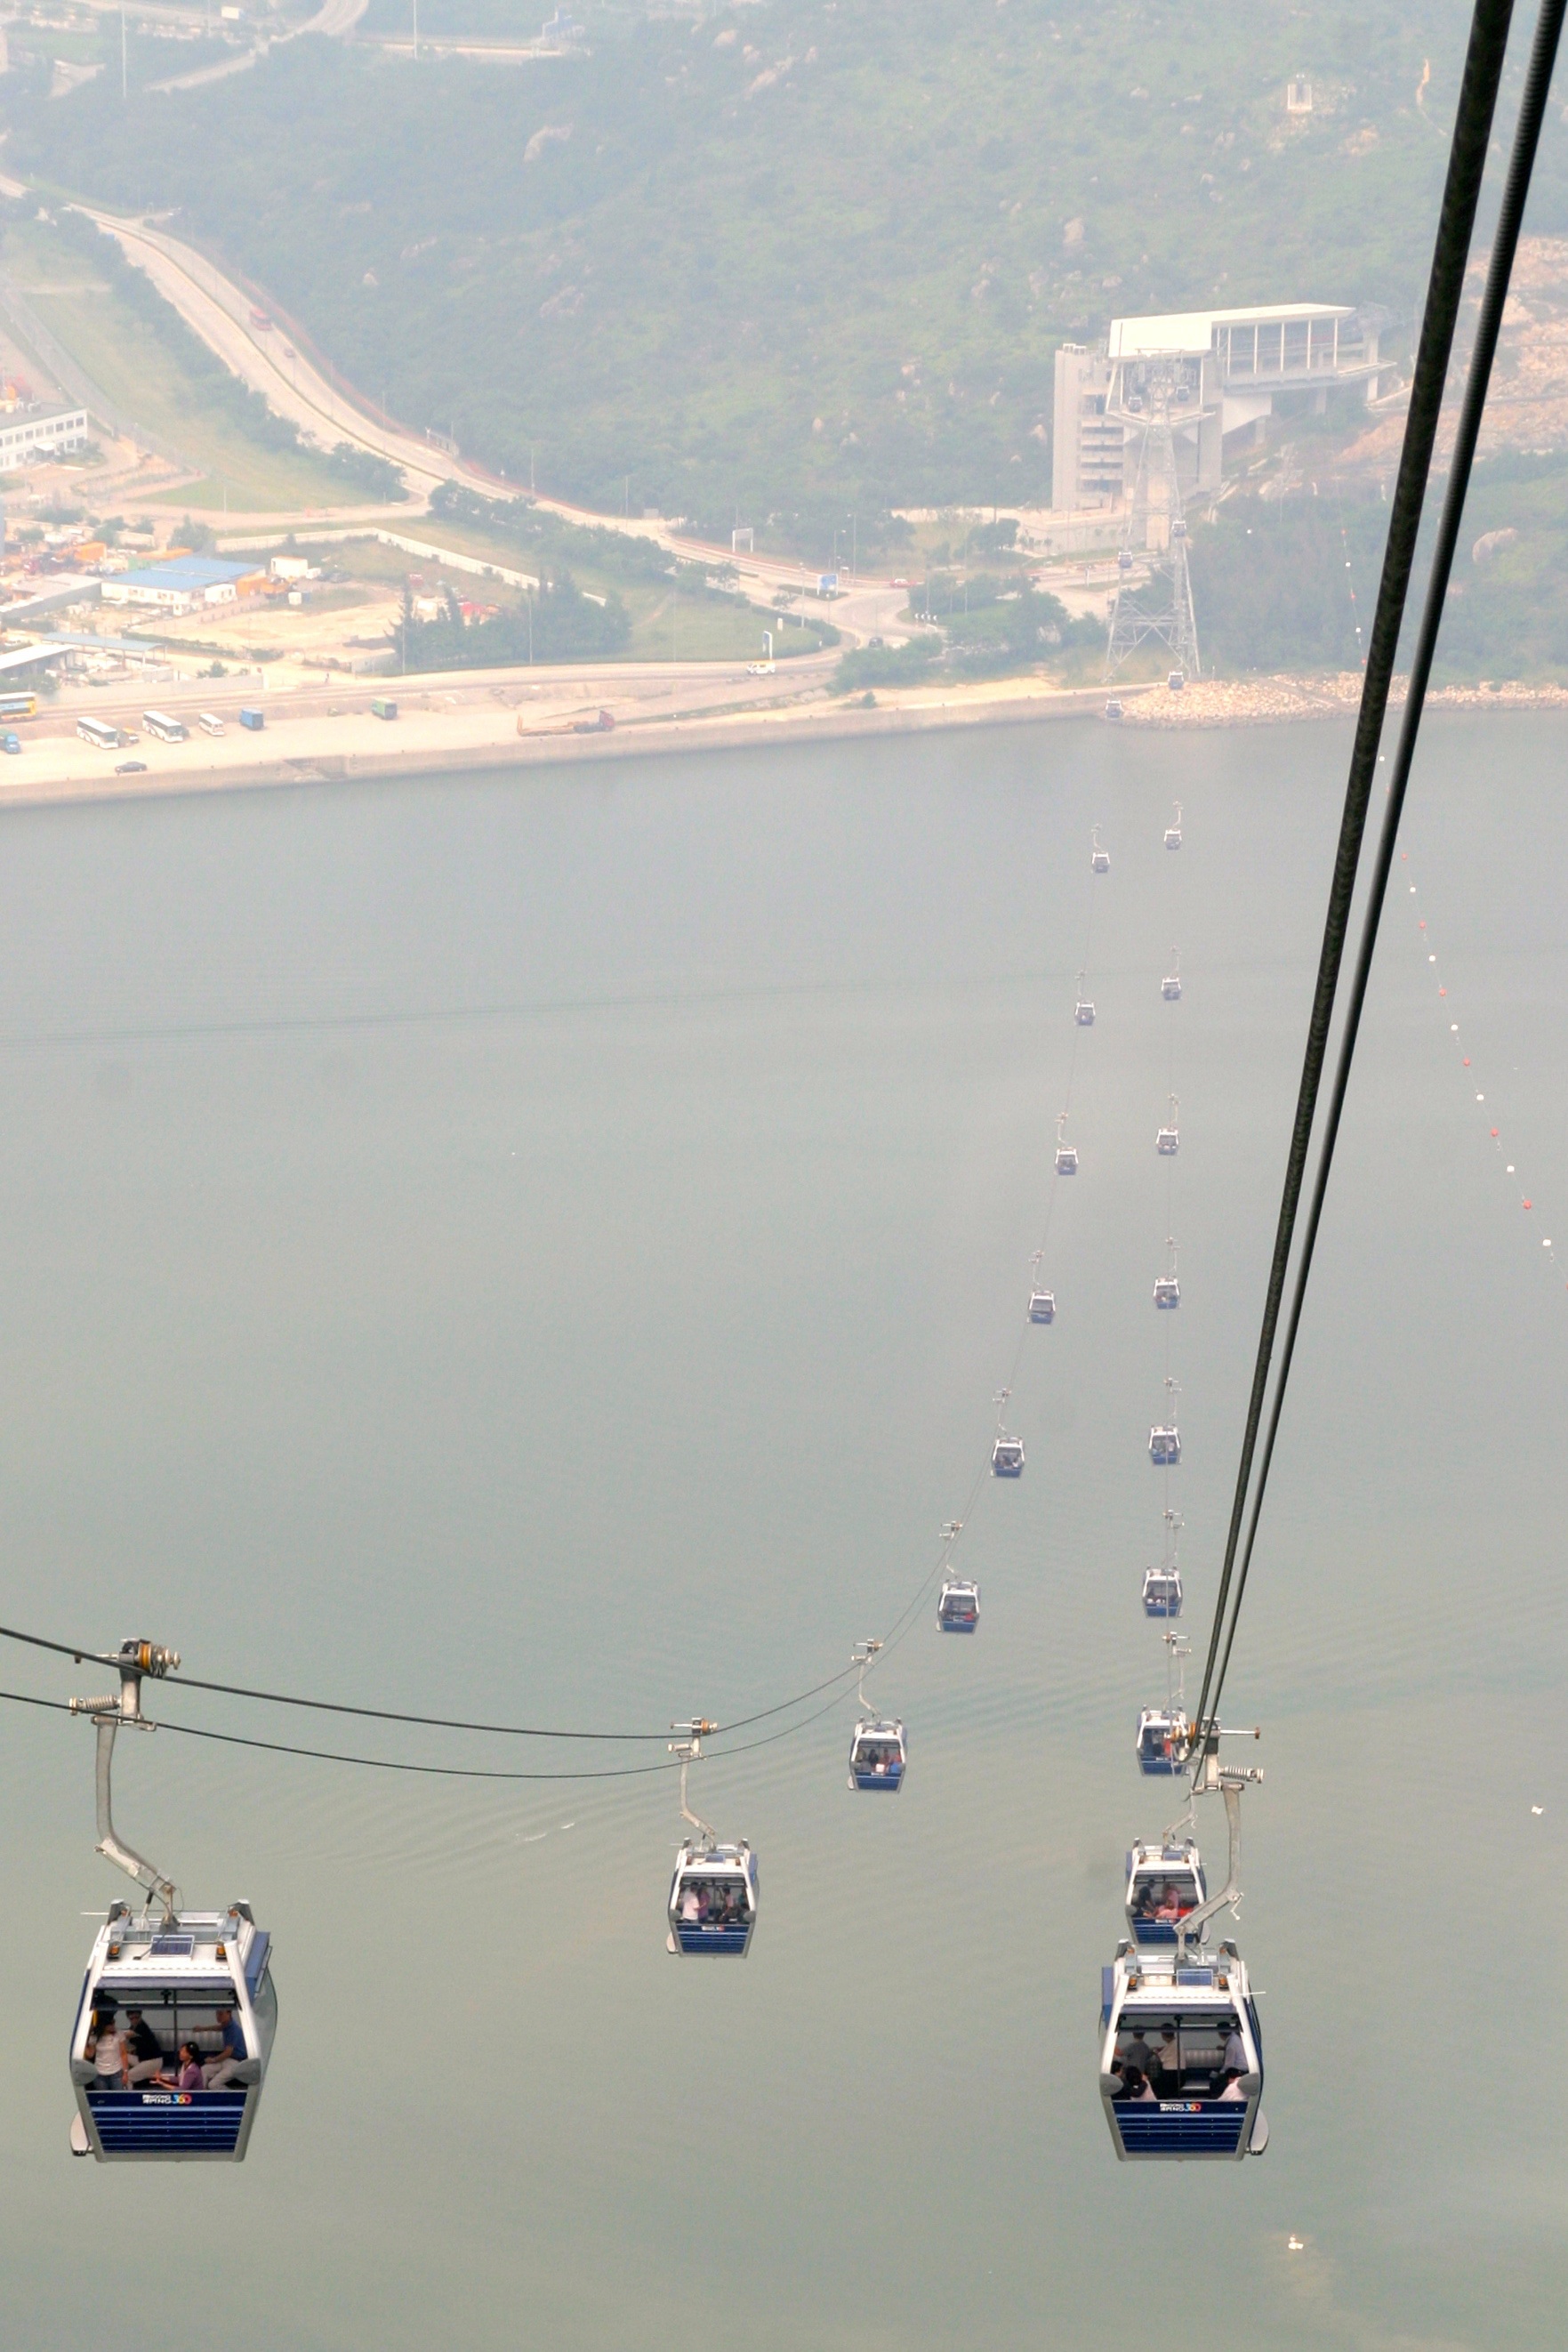
sea, boat, transport, vehicle, sailing, flight, bay, cable car, public means of transport, schwebebahn, atmosphere of earth